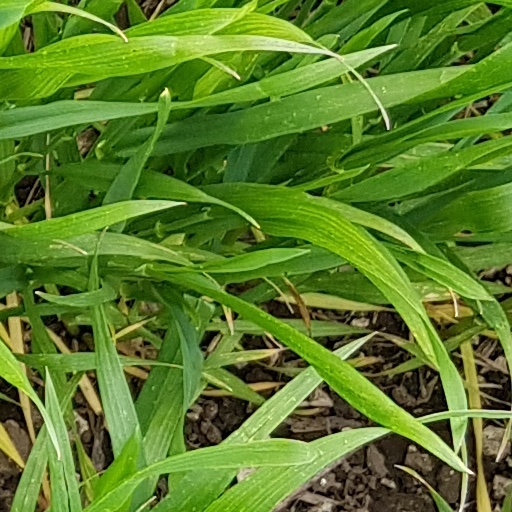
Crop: wheat